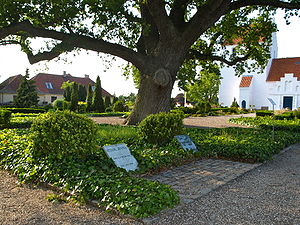
Landet
Elvira Madigan og Sixten Sparres grav på Landet kirkegård
Landet er en landsby på øen Tåsinge med 297 indbyggere. Landet er beliggende i Landet Sogn en kilometer vest for Lundby, fem kilometer syd for Vindeby og ni kilometer syd for Svendborg. Landsbyen tilhører Svendborg Kommune og er beliggende i Region Syddanmark.